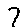
Label: 7